Motorcycle engine

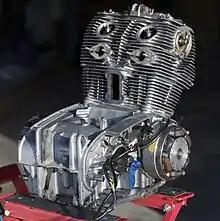
1962 Honda CB77 Superhawk twin engine

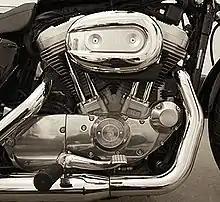
Harley-Davidson Sportster V-twin

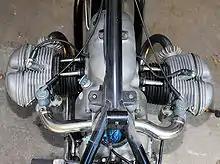
BMW's opposed twin on a 1954 R68

The Tandem Twin where the cylinders are longitudinal, and have two cranks geared together such as Kawasaki's KR250 road bike and KR250 and KR350 GP Bikes. A tandem twin is effectively a pair of geared singles, and is to be distinguished from an inline twin such as the Sunbeam S7. Tandem twins are suitable primarily for two-stroke racers.